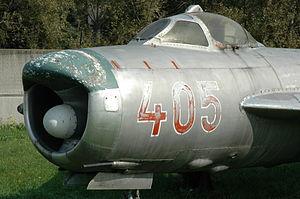
Le Mikoyan-Gourevitch MiG-17 est un chasseur soviétique mis en service en 1952. Il équipe les forces aériennes des pays du pacte de Varsovie durant de nombreuses années et reçut le nom de code OTAN de Fresco. Le MiG-17 est construit à plus de 6 000 exemplaires en URSS et est fabriqué sous licence en Pologne et en Chine. Son successeur est le MiG-19.